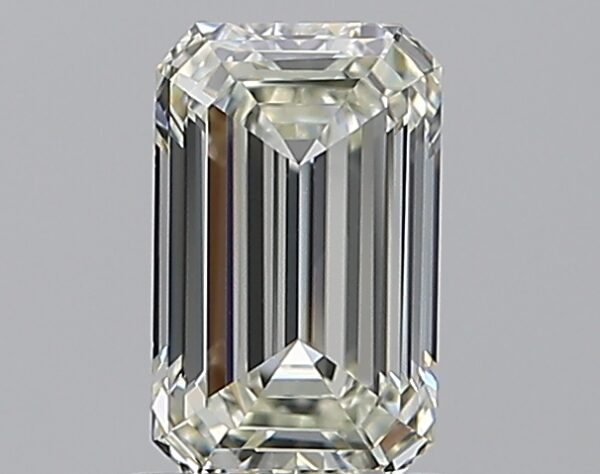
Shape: emerald
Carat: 0.96
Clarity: VVS2
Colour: L
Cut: EX
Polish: EX
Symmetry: GD
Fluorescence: N
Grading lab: GIA
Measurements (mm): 7.25 x 4.49 x 2.88